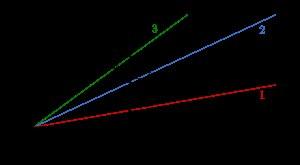
Un inhibiteur non compétitif est un inhibiteur enzymatique qui agit en se liant, avec une affinité égale, aussi bien à l'enzyme dont le site actif est libre qu'au complexe formé par l'enzyme et son substrat ; si cet inhibiteur a une plus grande affinité pour l'enzyme seule ou pour le complexe enzyme-substrat, il s'agit d'un inhibiteur mixte.